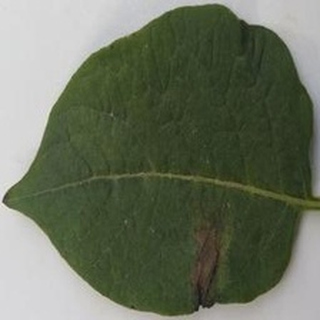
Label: potato_late_blight